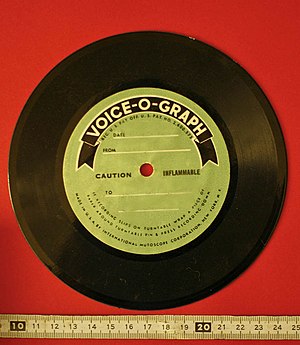
Voice-O-Graph
Voice-O-Graph, grammofonplade
Voice-O-Graph, grammofonplade, 45- eller 78 omdrejninger pr. minut
Voice-O-Graph var en lille grammofonplade med en besked eller hilsen, beregnet til videresendelse eller opbevaring. De fandtes i 1950'ernes USA, hvor der flere steder i landet var opstillet telefonbokslignende arrangementer hvor man, mod betaling, kunne indspille en lille besked.